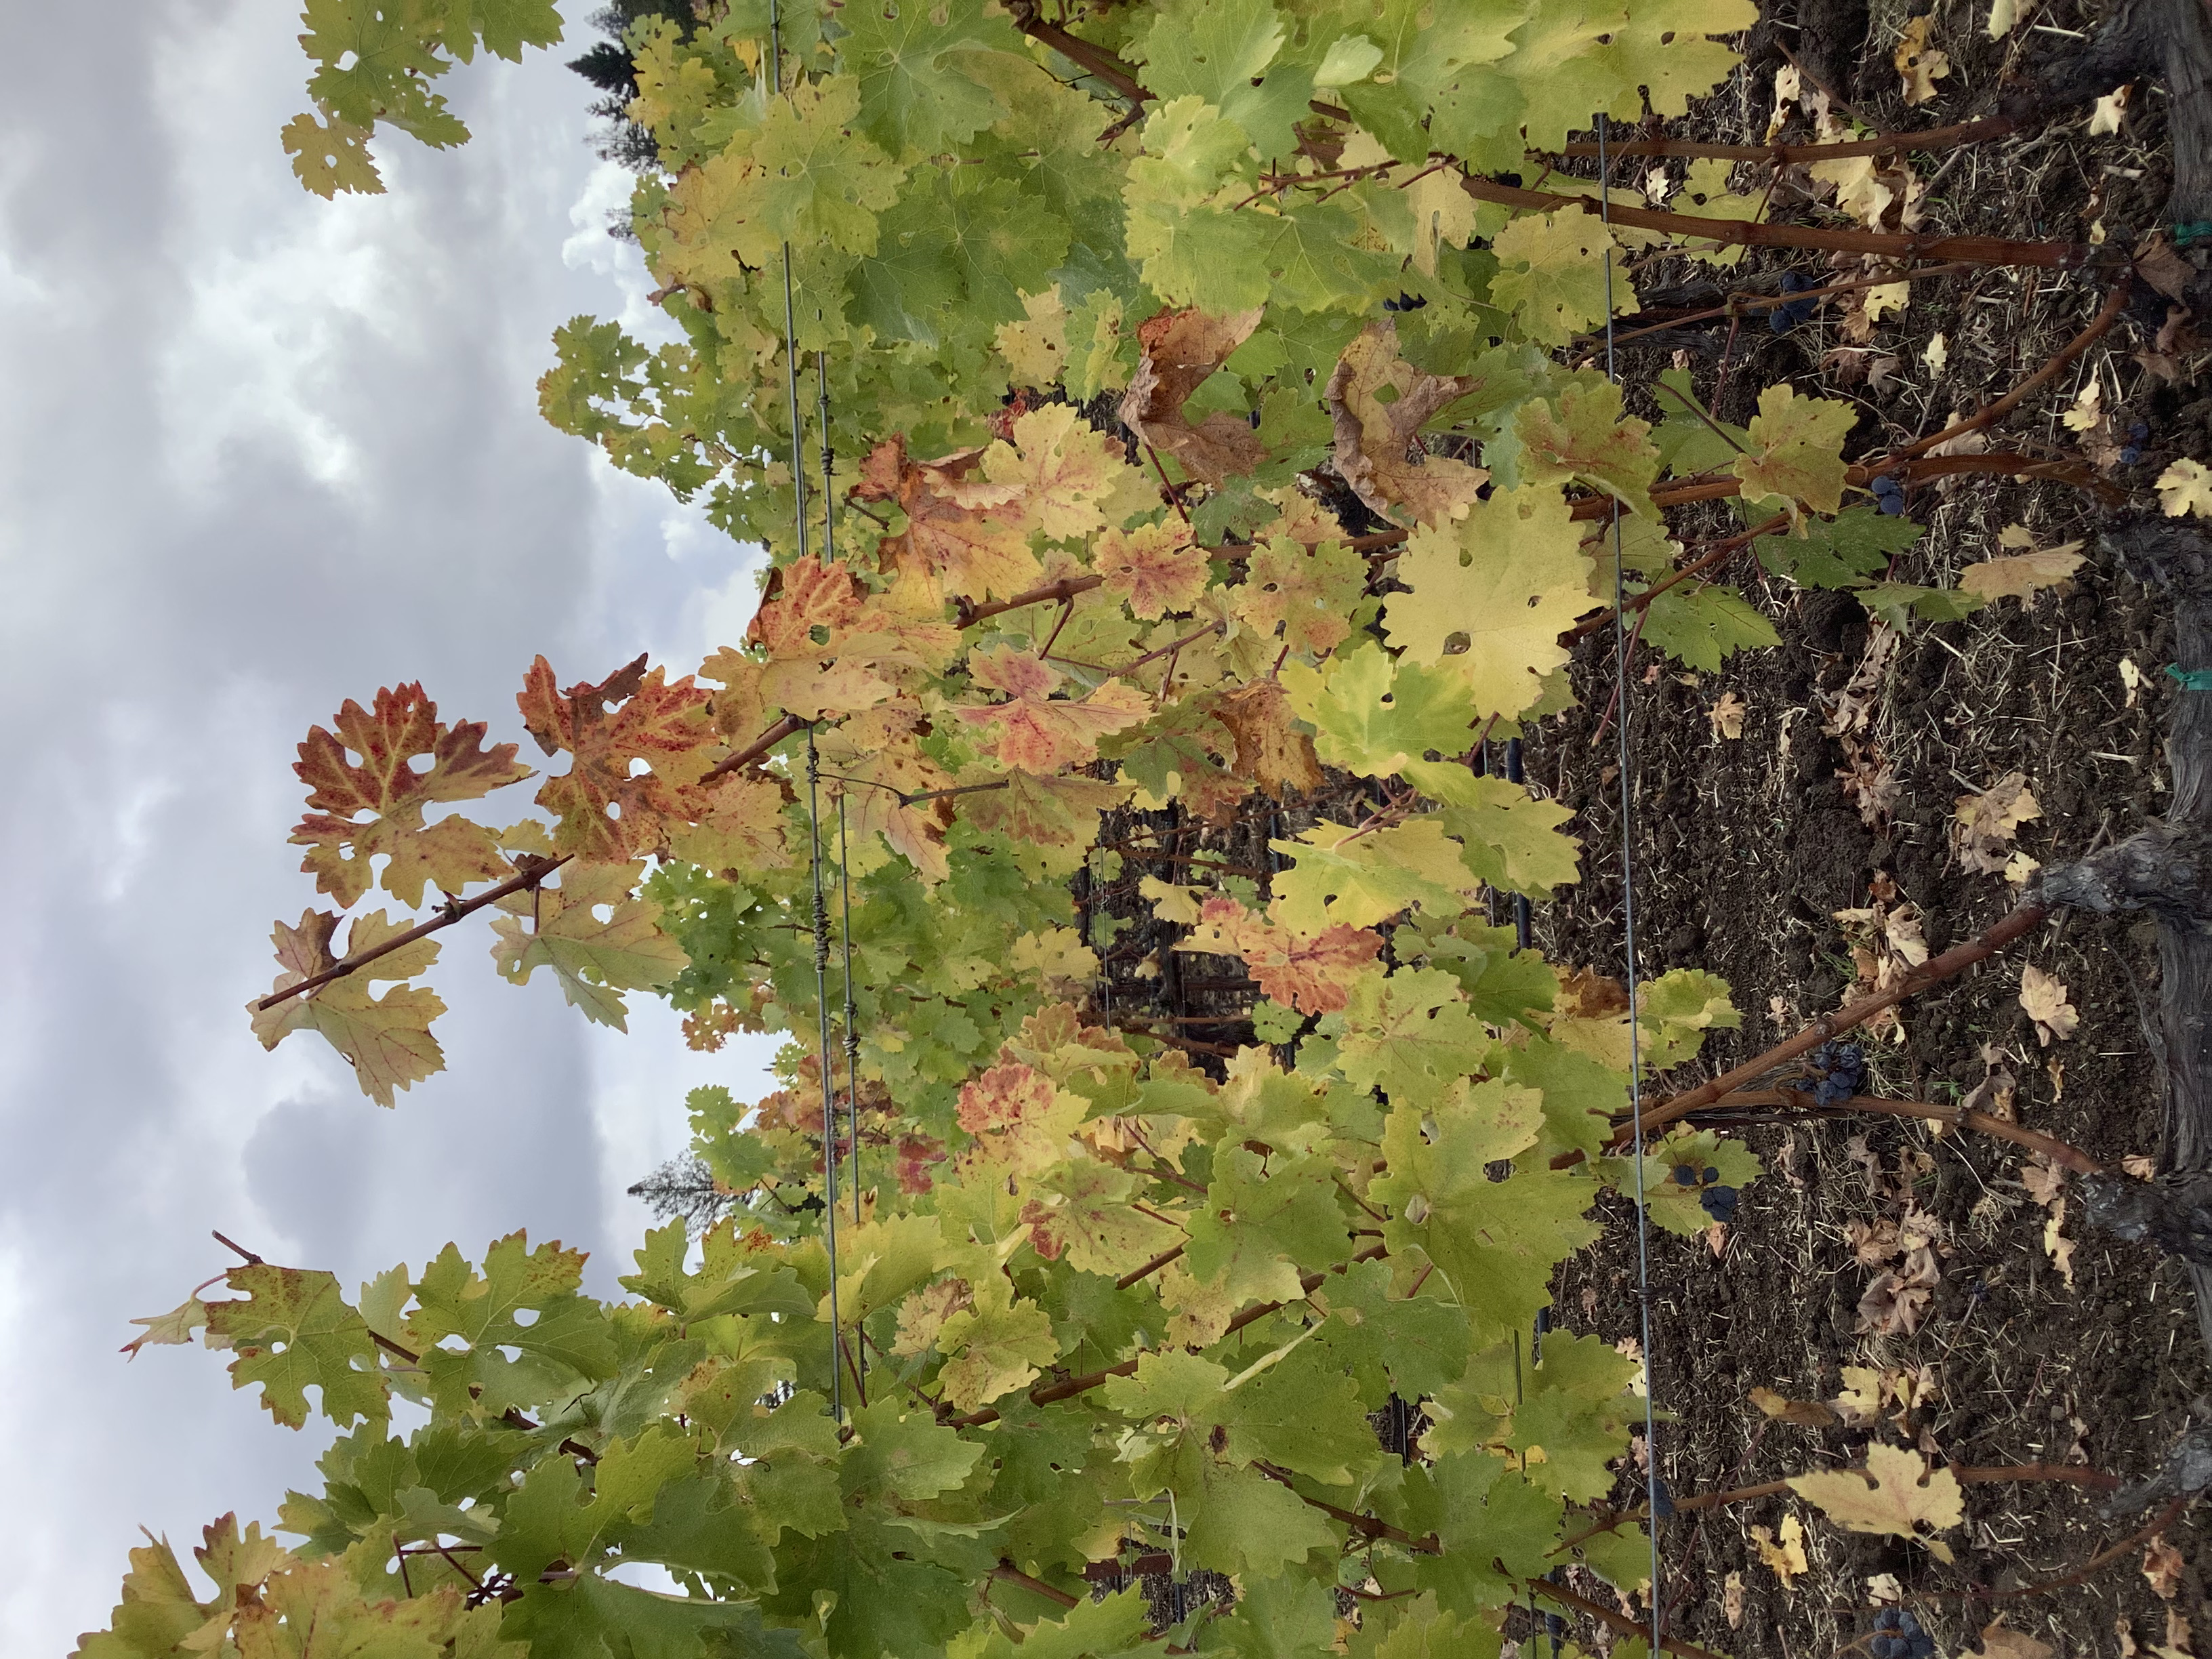
Label: Other Red